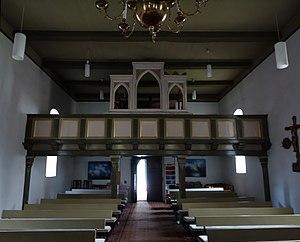
Intérieur occidental de l'église de Stolpe, ville de Hohen Neuendorf, arrondissement de Haute-Havel, état fédéral de Brandebourg, Allemagne Object location52°